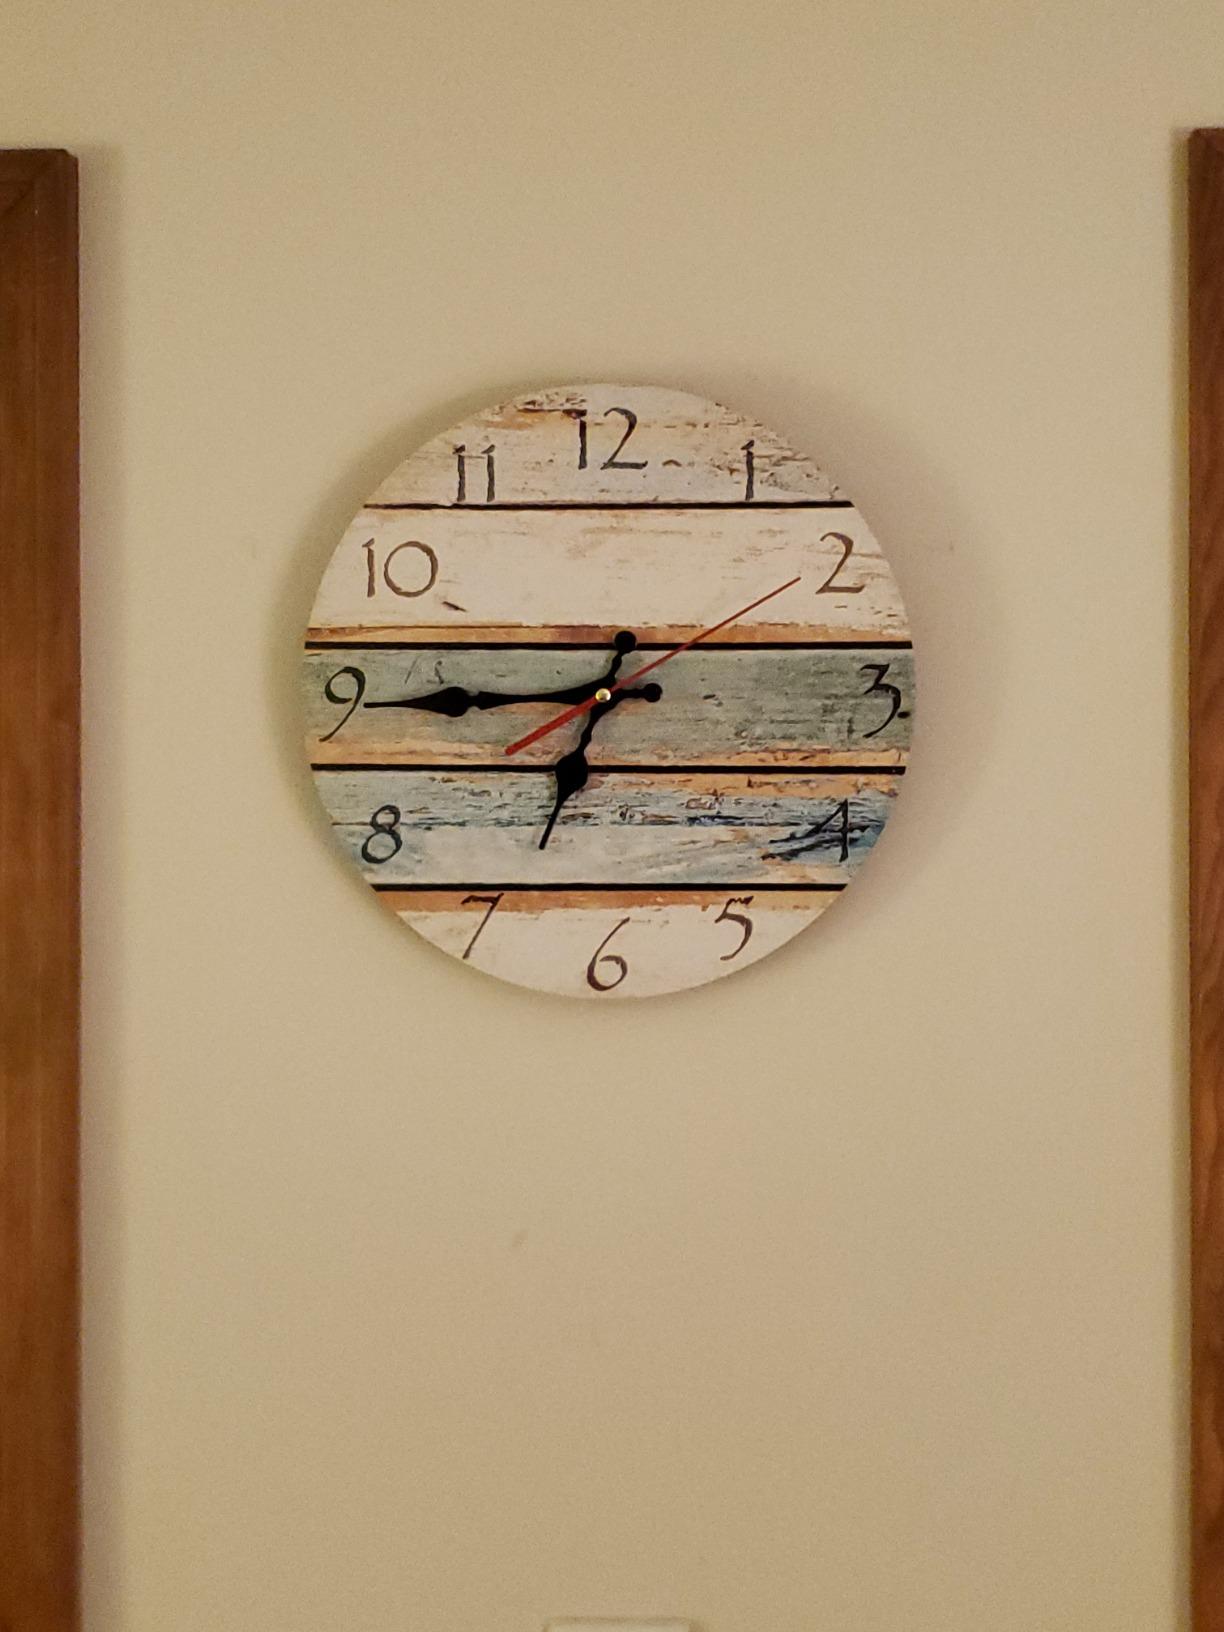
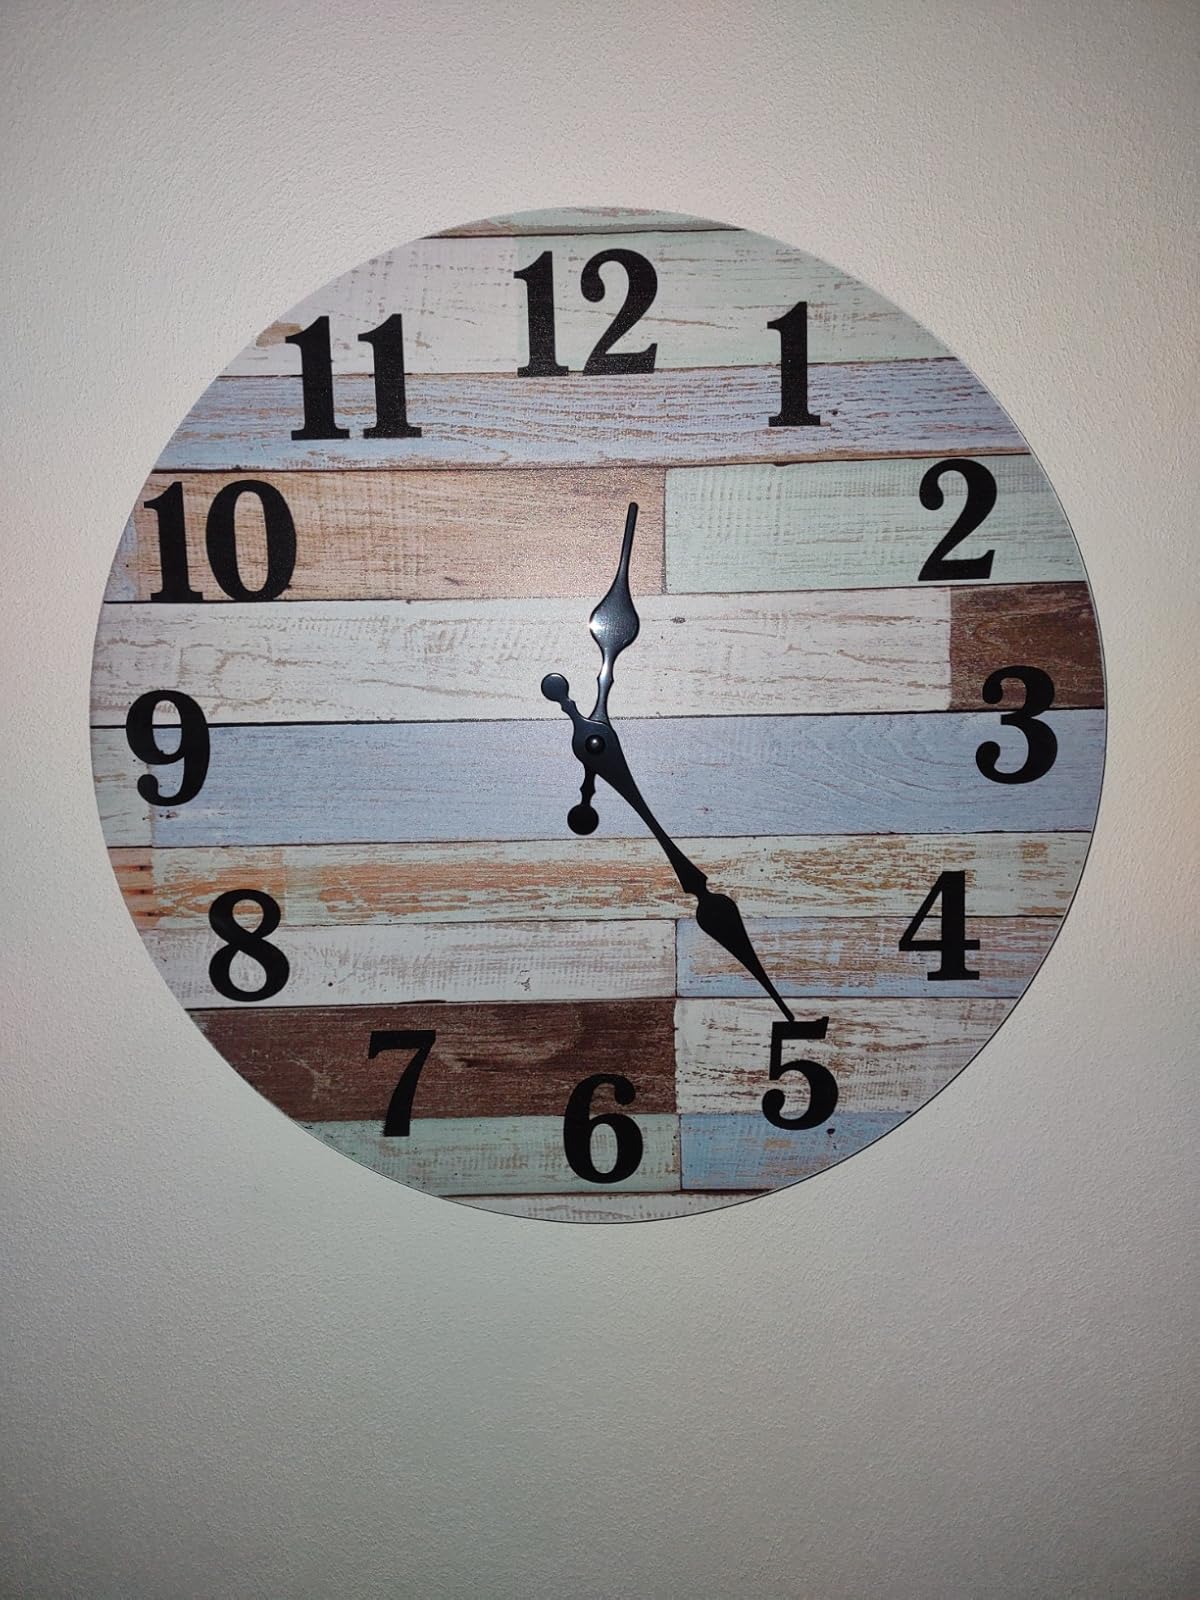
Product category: clock
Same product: no